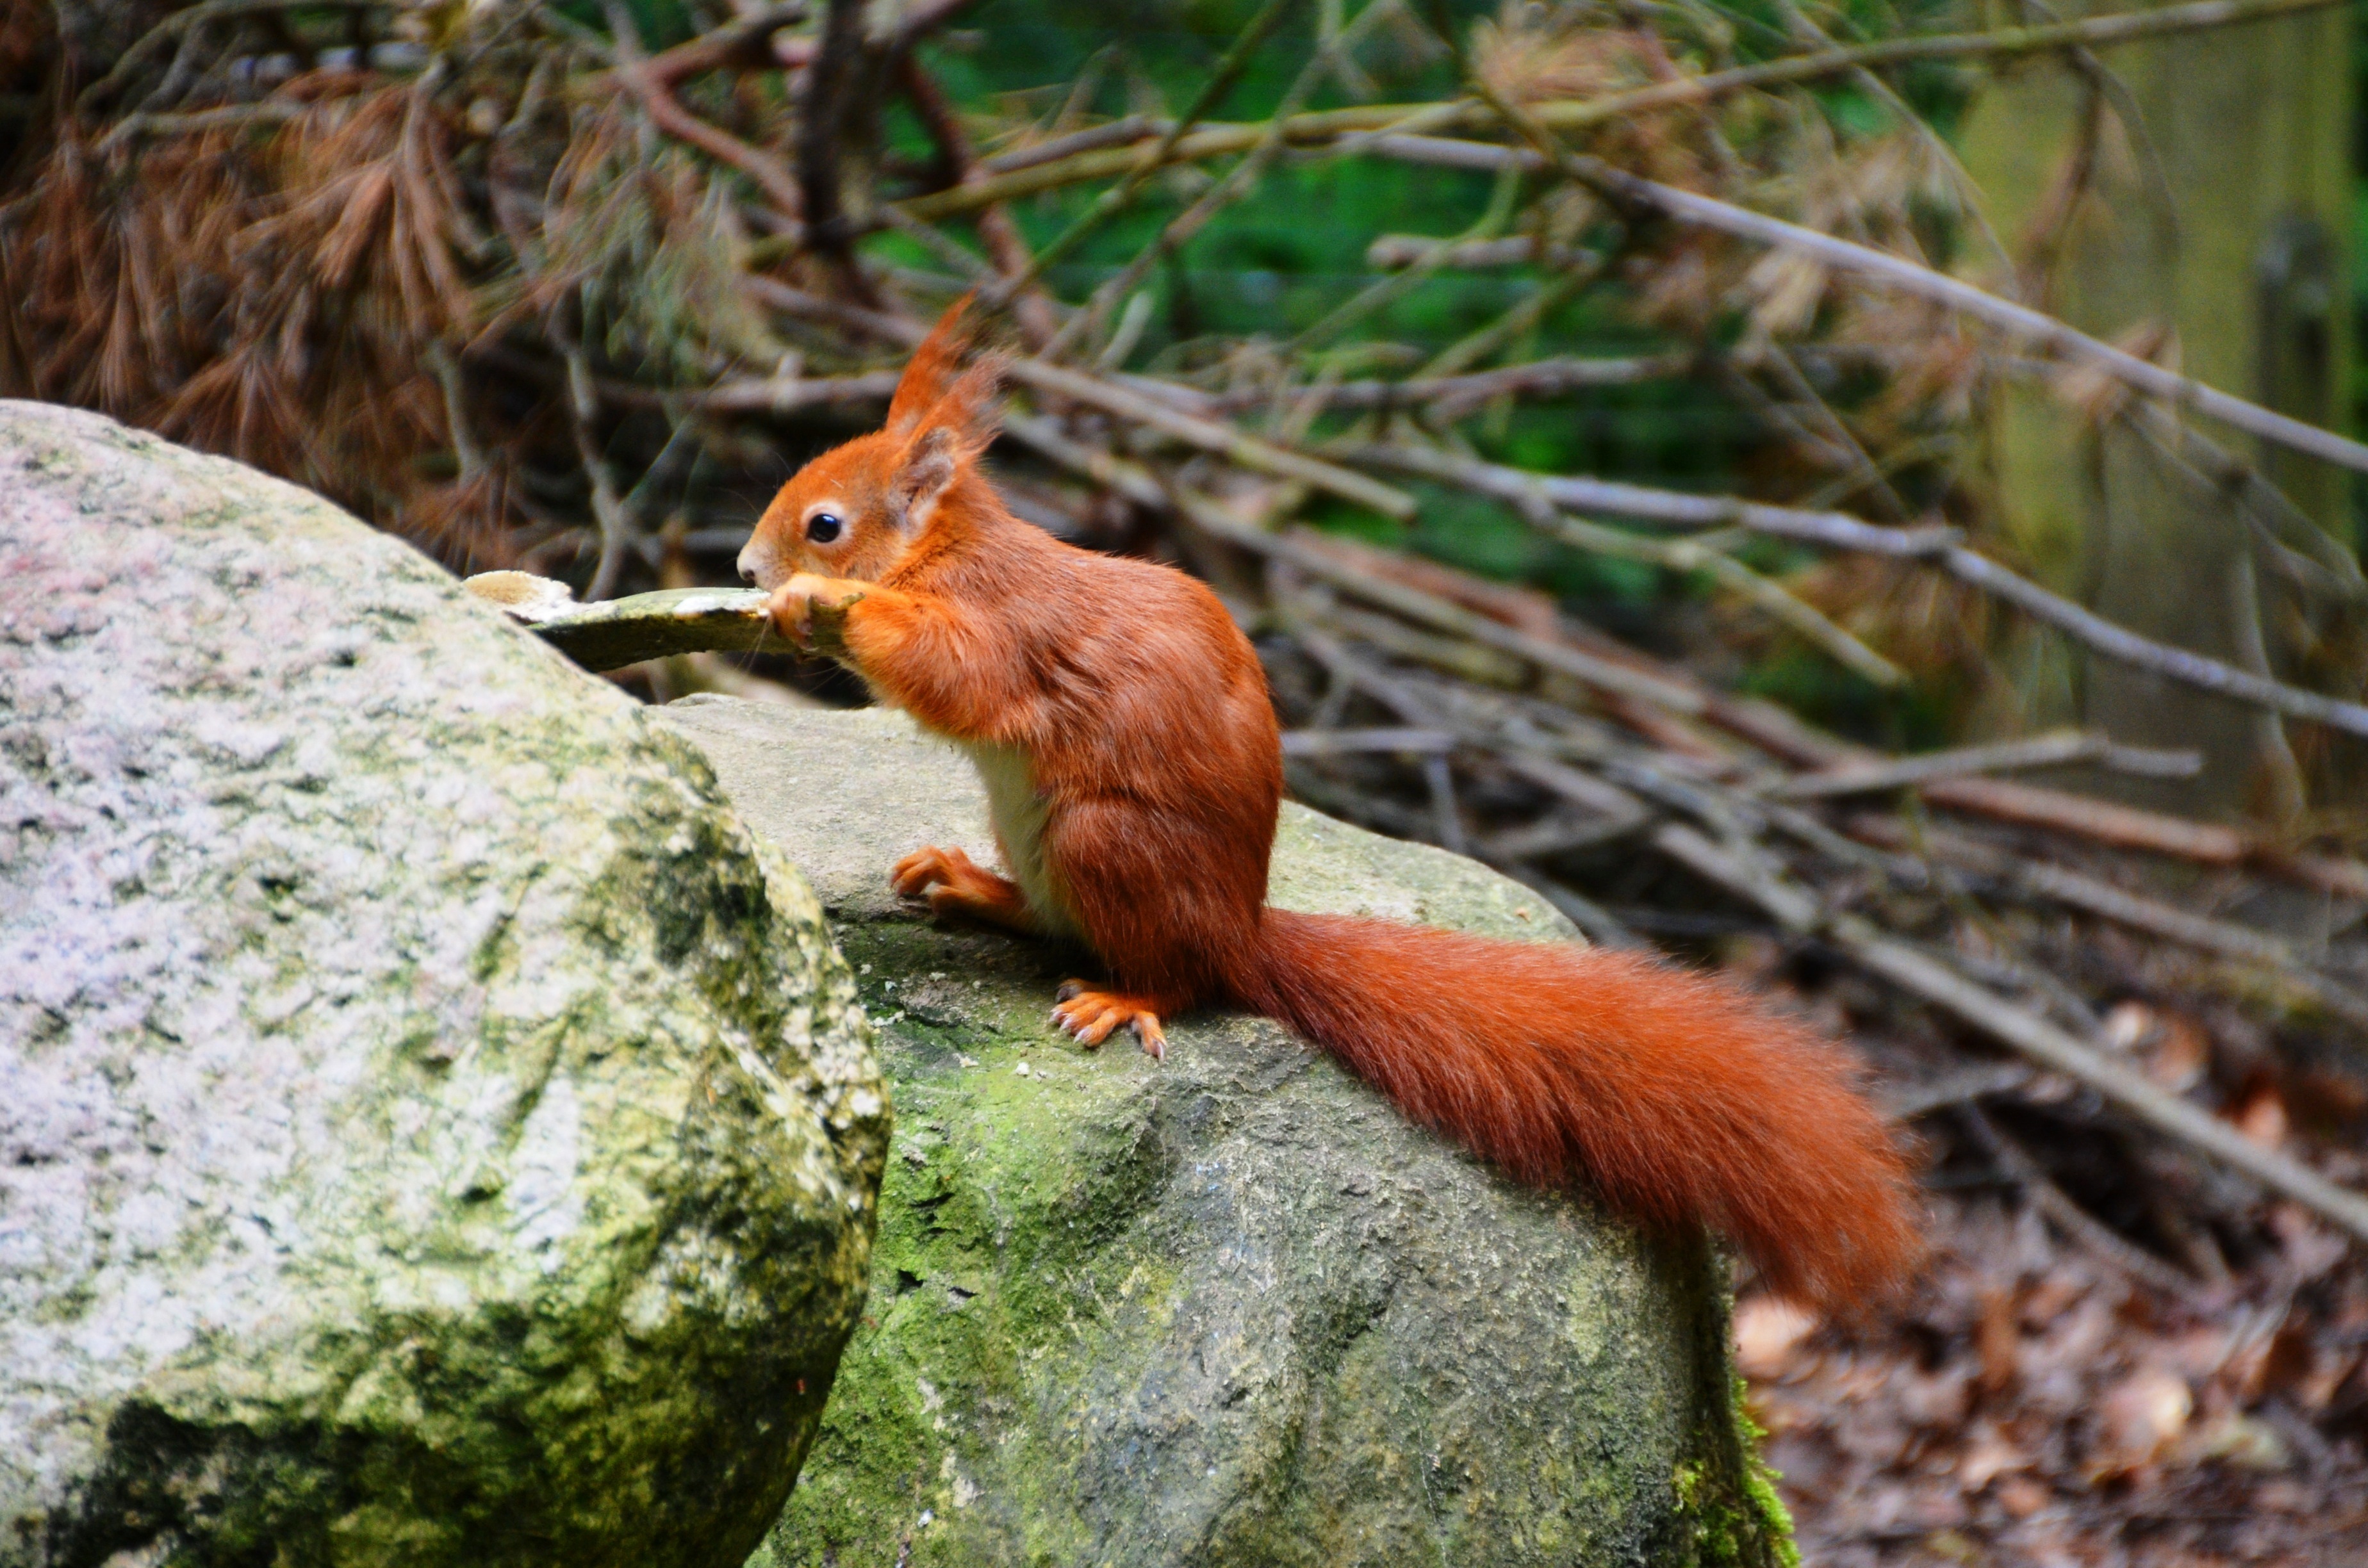
nature, forest, wildlife, autumn, mammal, squirrel, rodent, fauna, vertebrate, g strow, old world flycatcher, eco park